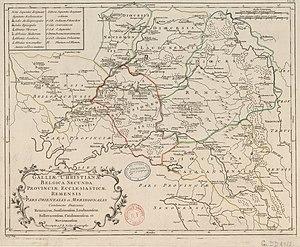
Carte de l'ancienne province ecclésiastique de Reims sud-est, insérée dans la Gallia Christiana (1715/1759).